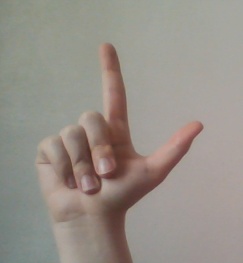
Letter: laam